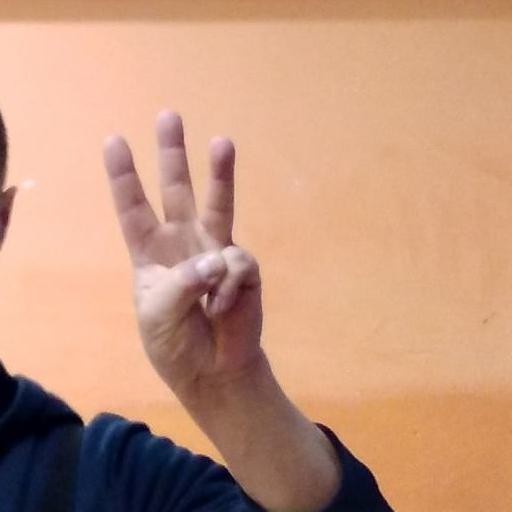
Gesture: three